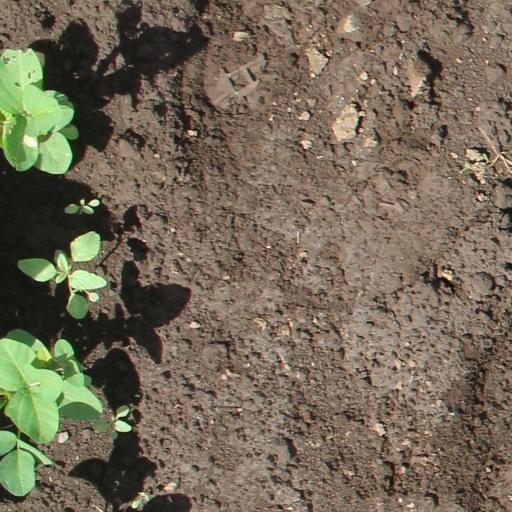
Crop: soybean